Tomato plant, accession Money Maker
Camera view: horizontal (90 deg, fisheye); turntable rotation: 210 degrees
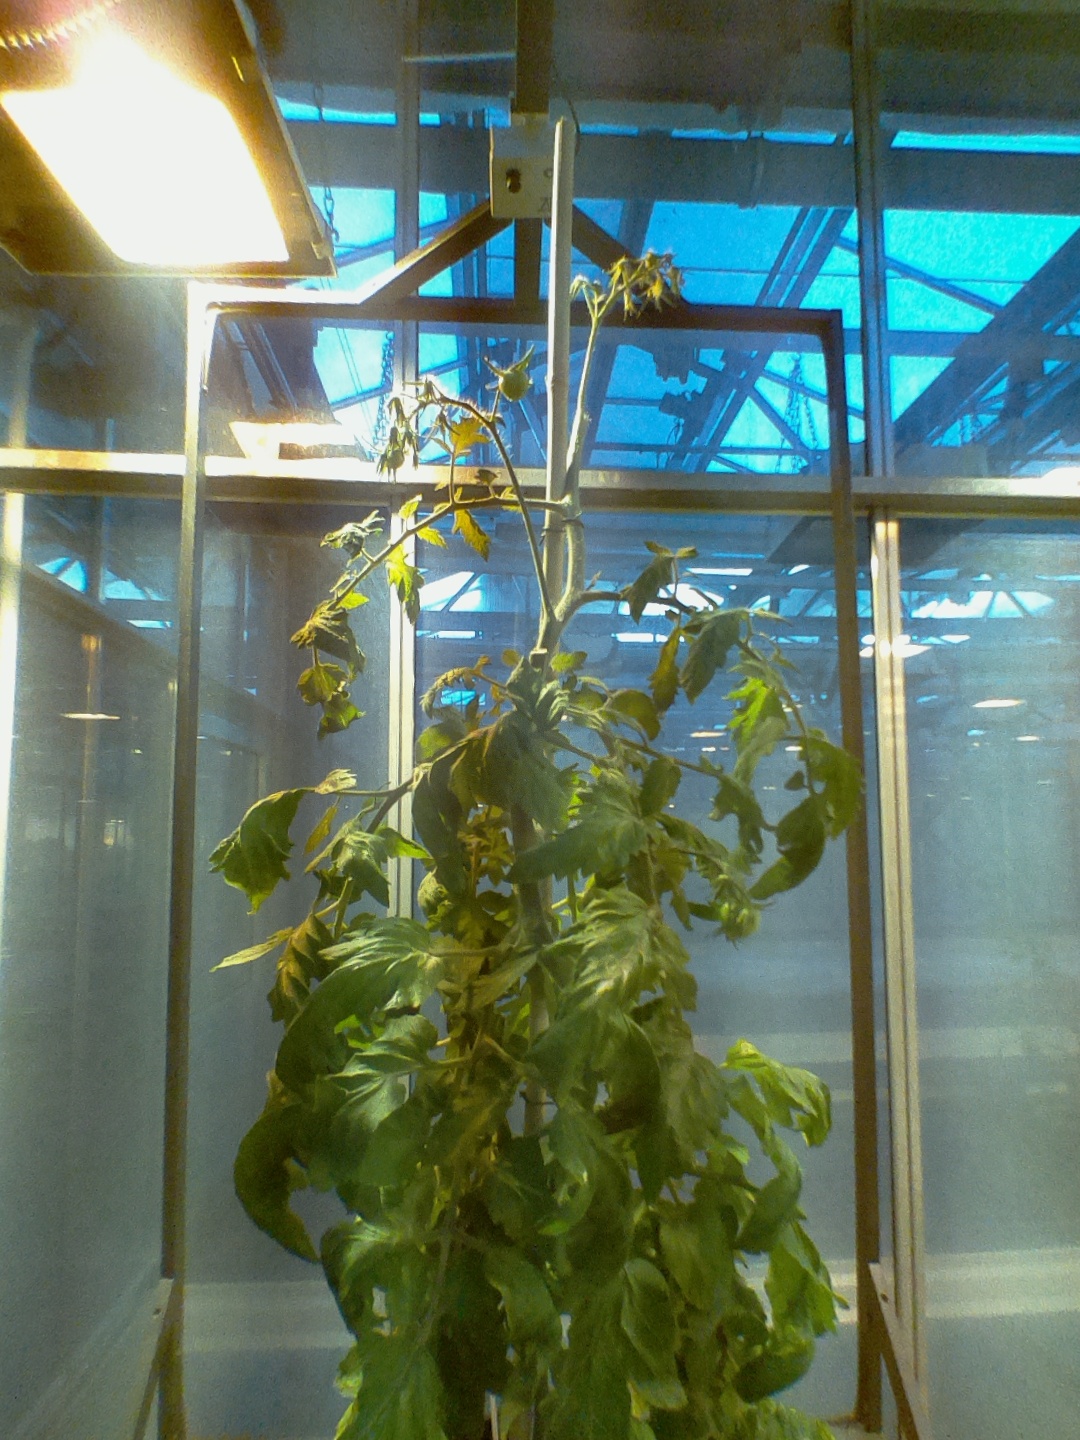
BBCH growth stage 75: 50%-60% of final fruit size